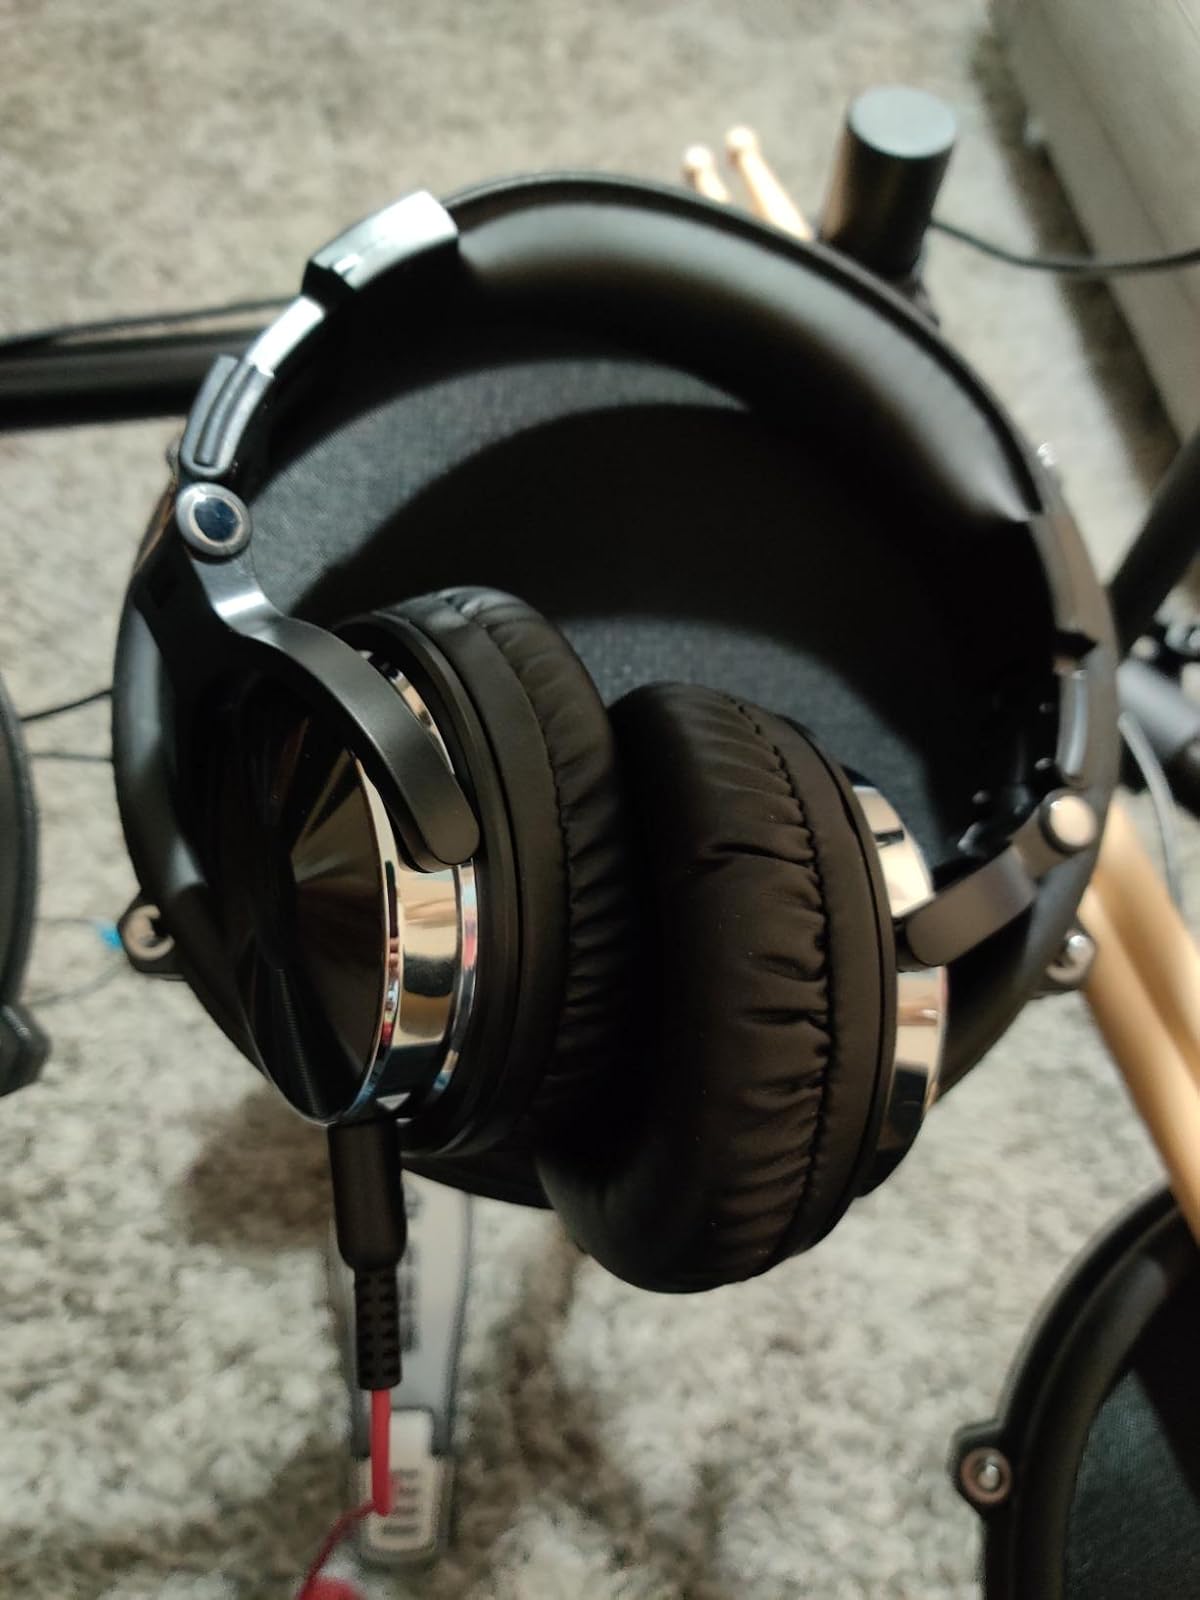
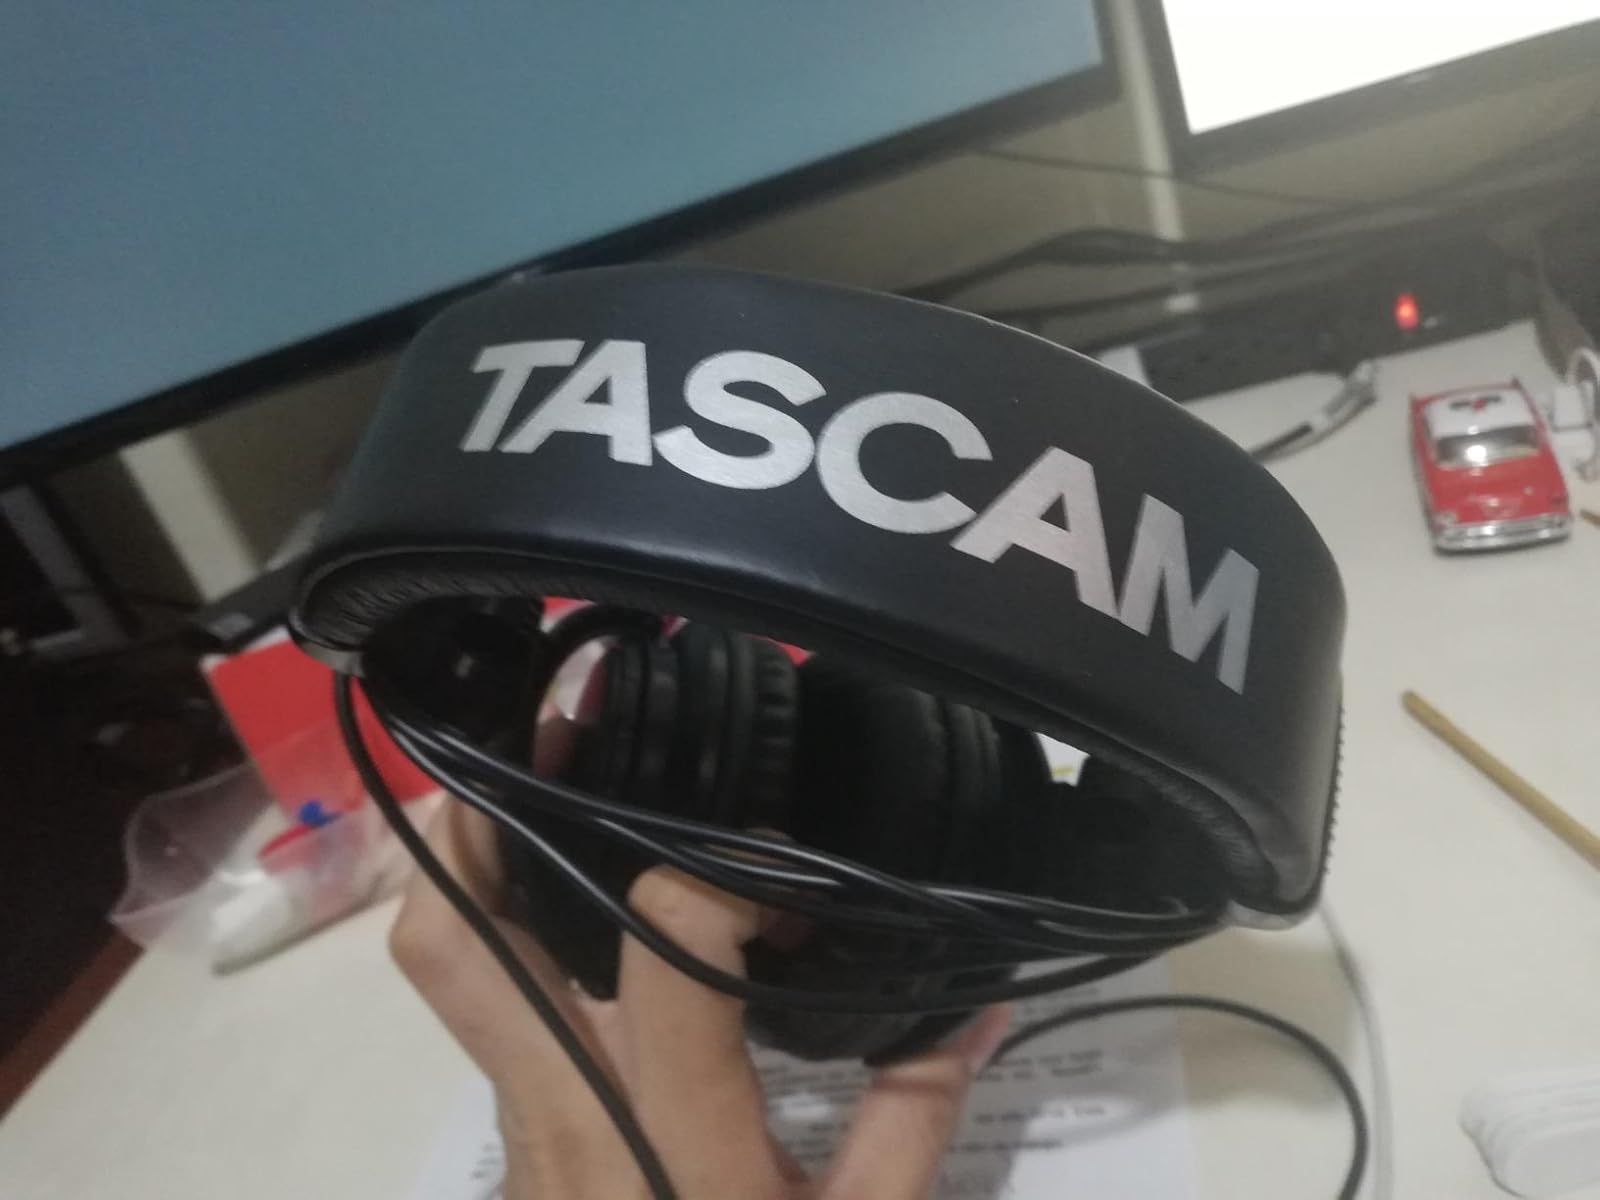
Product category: headphones
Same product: no